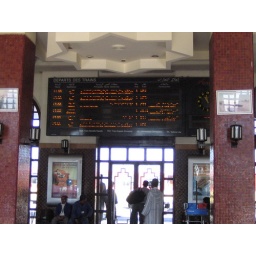
bus station sign in Arabic